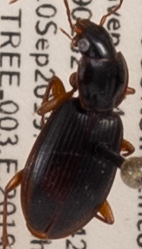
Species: Synuchus impunctatus
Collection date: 2019-09-10
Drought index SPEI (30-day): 1.052
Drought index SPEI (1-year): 2.09
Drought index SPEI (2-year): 1.377